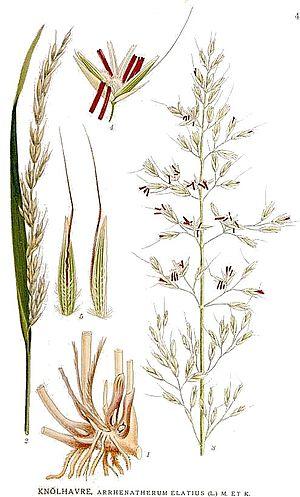
Arrhenatherum elatius, est une espèce de plantes monocotylédones de la famille des Poaceae, sous-famille des Pooideae, originaire des régions tempérées d'Eurasie et d'Afrique du Nord. Ce sont des plantes herbacées vivaces, cespiteuses, aux tiges dressées pouvant atteindre 150 cm de long, et aux inflorescences en panicules ouvertes. Elle est aussi parfois appelée « fenasse » mais ce nom sert aussi à désigner d'autres plantes fourragères comme la fétuque élevée.